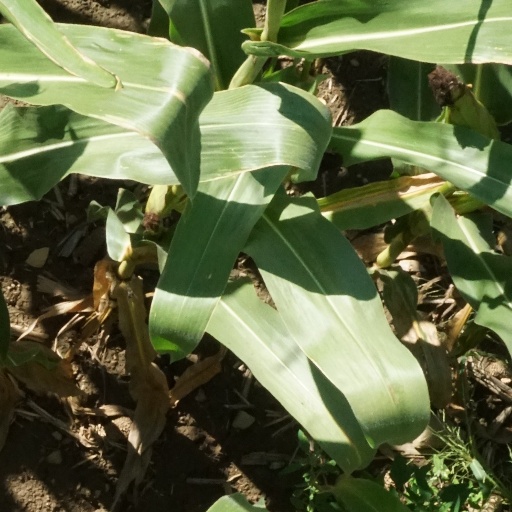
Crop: maize; corn